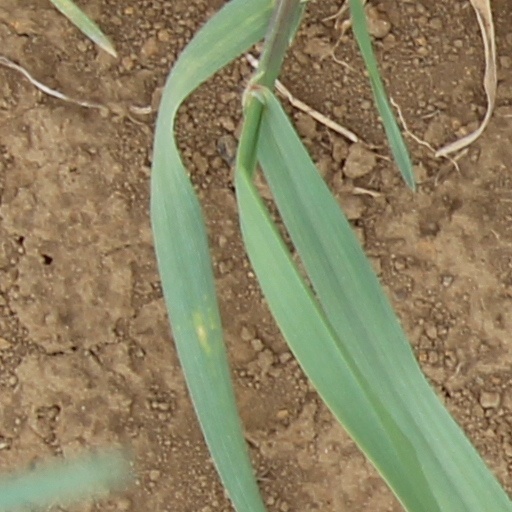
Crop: wheat